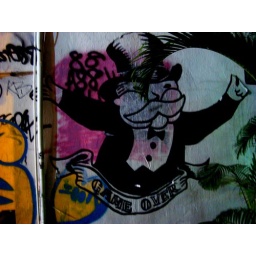
The person who grafted this on this suburb wall is pretty awesome :) - picture by me ^^